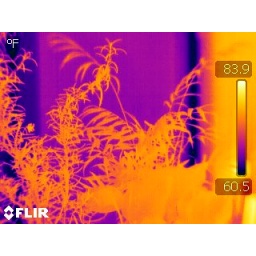
Some leafy plants near the window